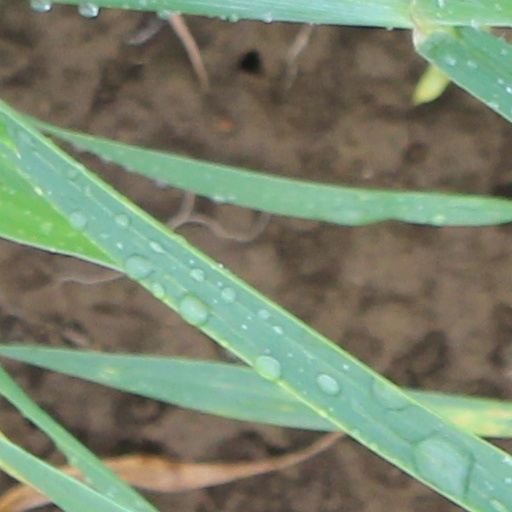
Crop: wheat